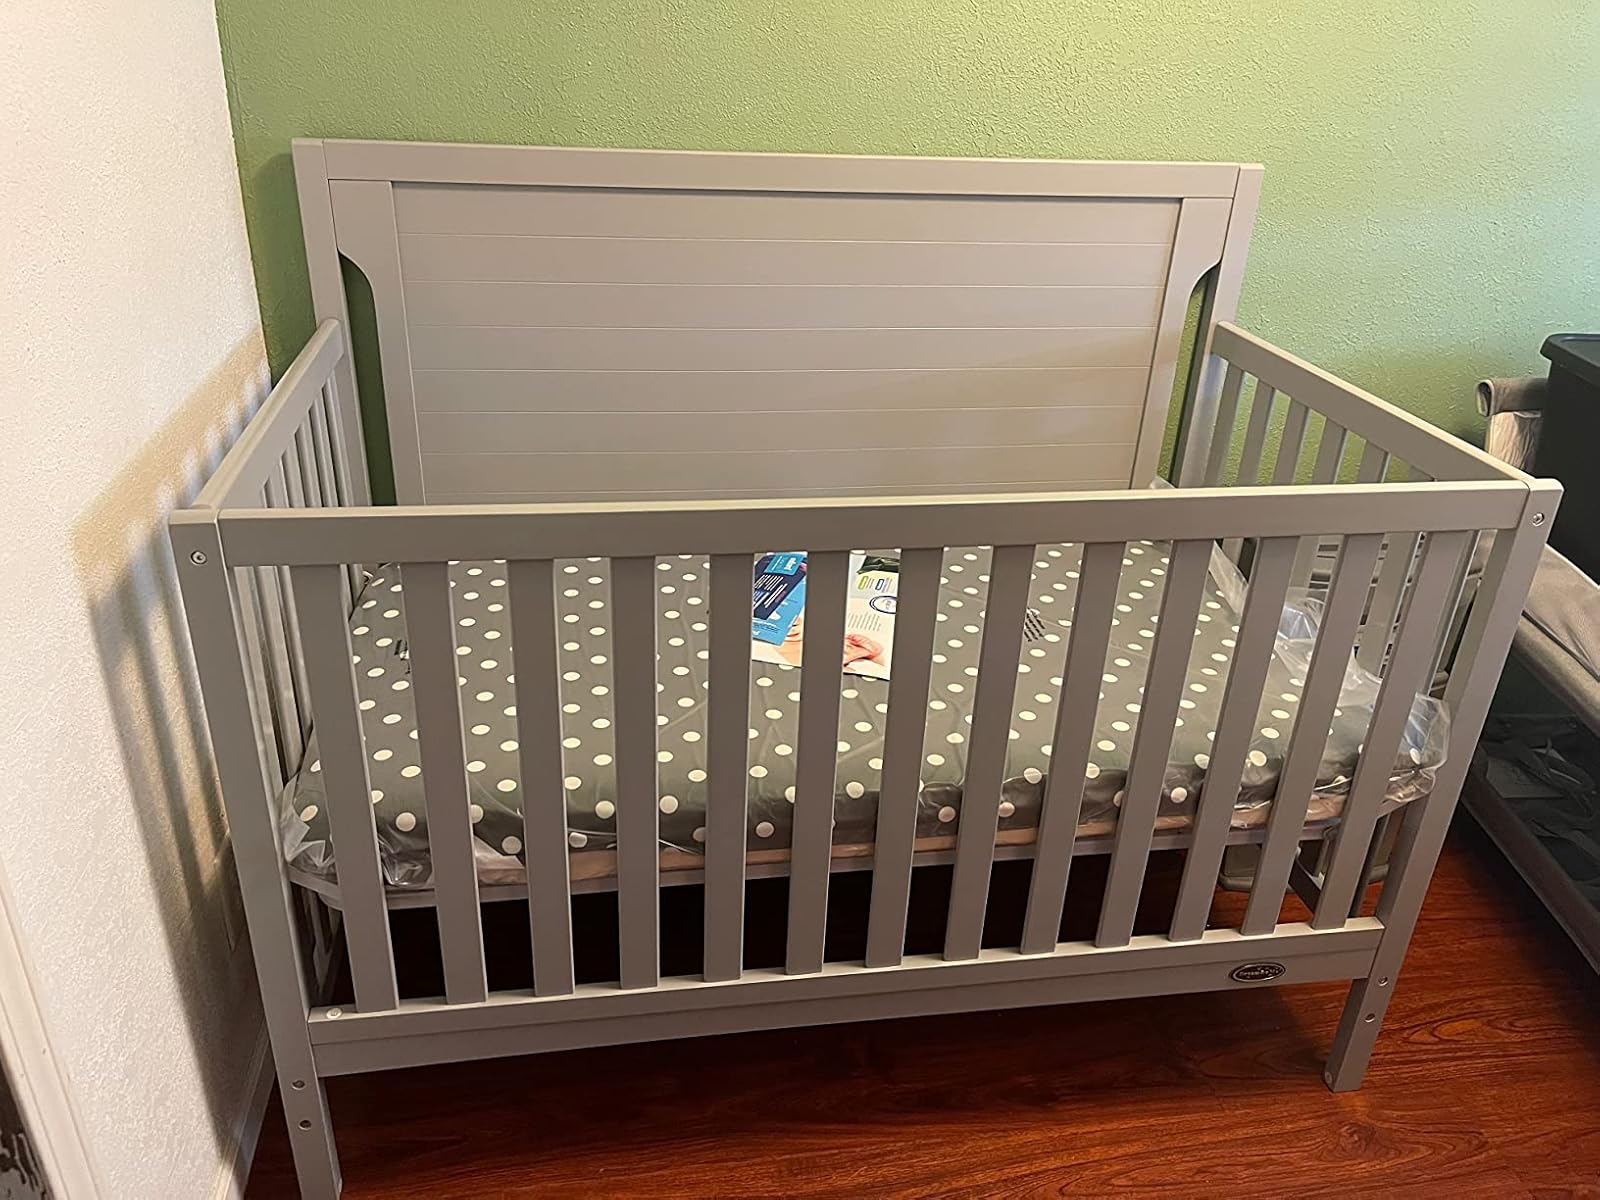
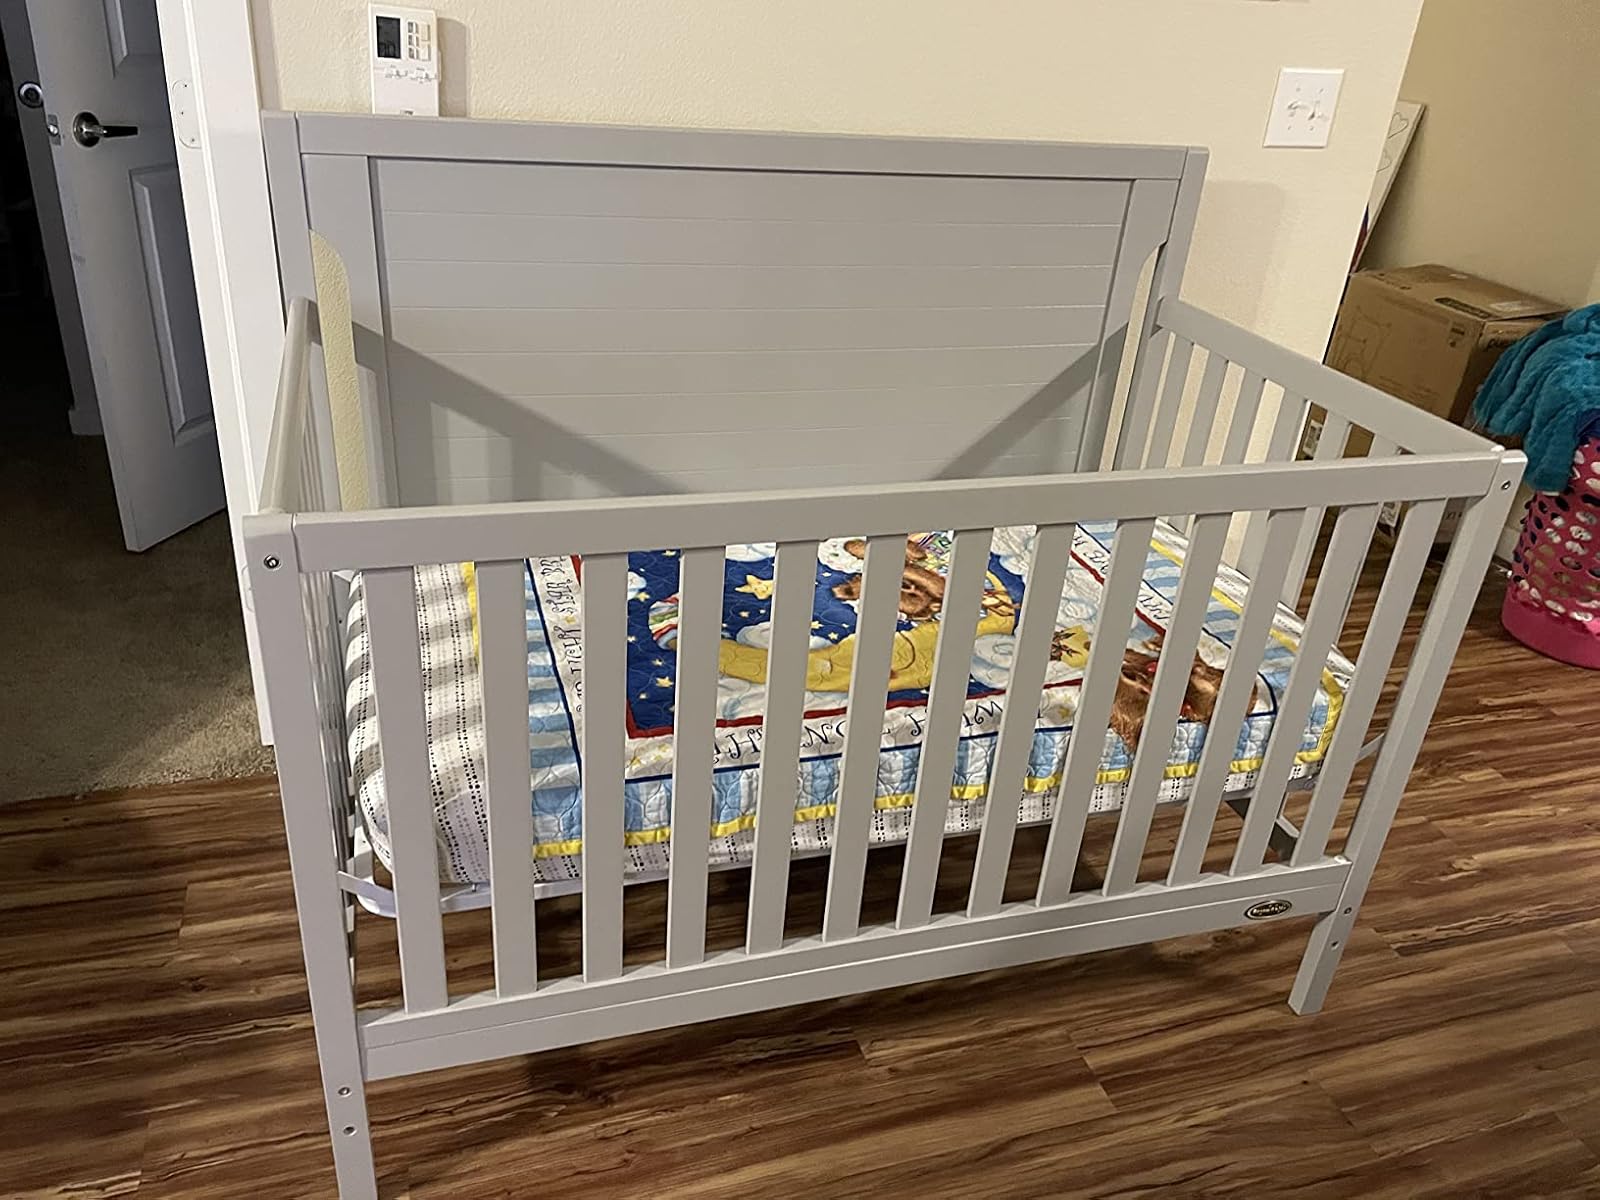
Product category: products_crib
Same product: yes